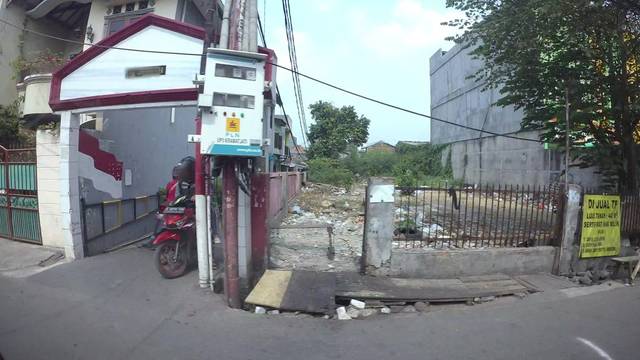
Region: Indonesia
Coordinates: -6.256, 106.879